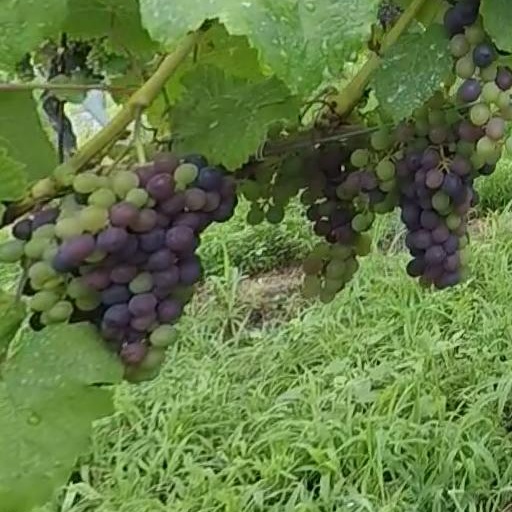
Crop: grape